Nuclear energy policy of the United States

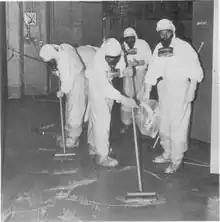
A clean-up crew working to remove radiation at Three Mile Island Nuclear Generating Station

A number of factors have led to increased pressure on the economic viability of the current fleet of nuclear power plants. The age of the existing 104 nuclear power plants means that the licenses of most need to be extended. Most of the nation's first wave of nuclear power plants came on-line between 1956 and the Energy Reorganization Act of 1974. Typically, they received forty-year licenses, which means most plants' licenses were set to expire between approximately 1996–2014. However, many of these plants were extended by twenty years and often received power up-grades, which allowed them to run at 120% their originally intended capacity.